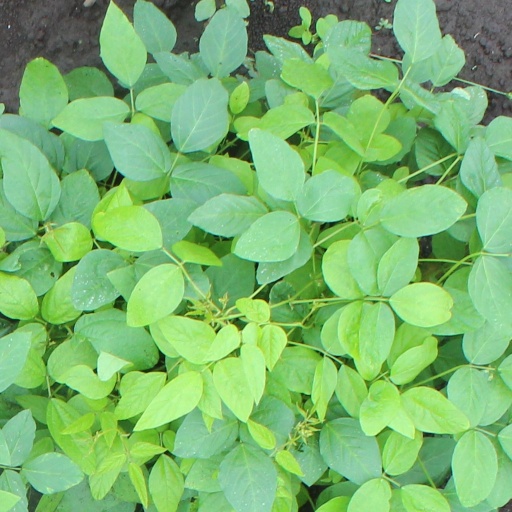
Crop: soybean